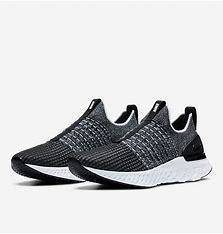
Brand: Nike
Model: React Phantom Run Flyknit 2